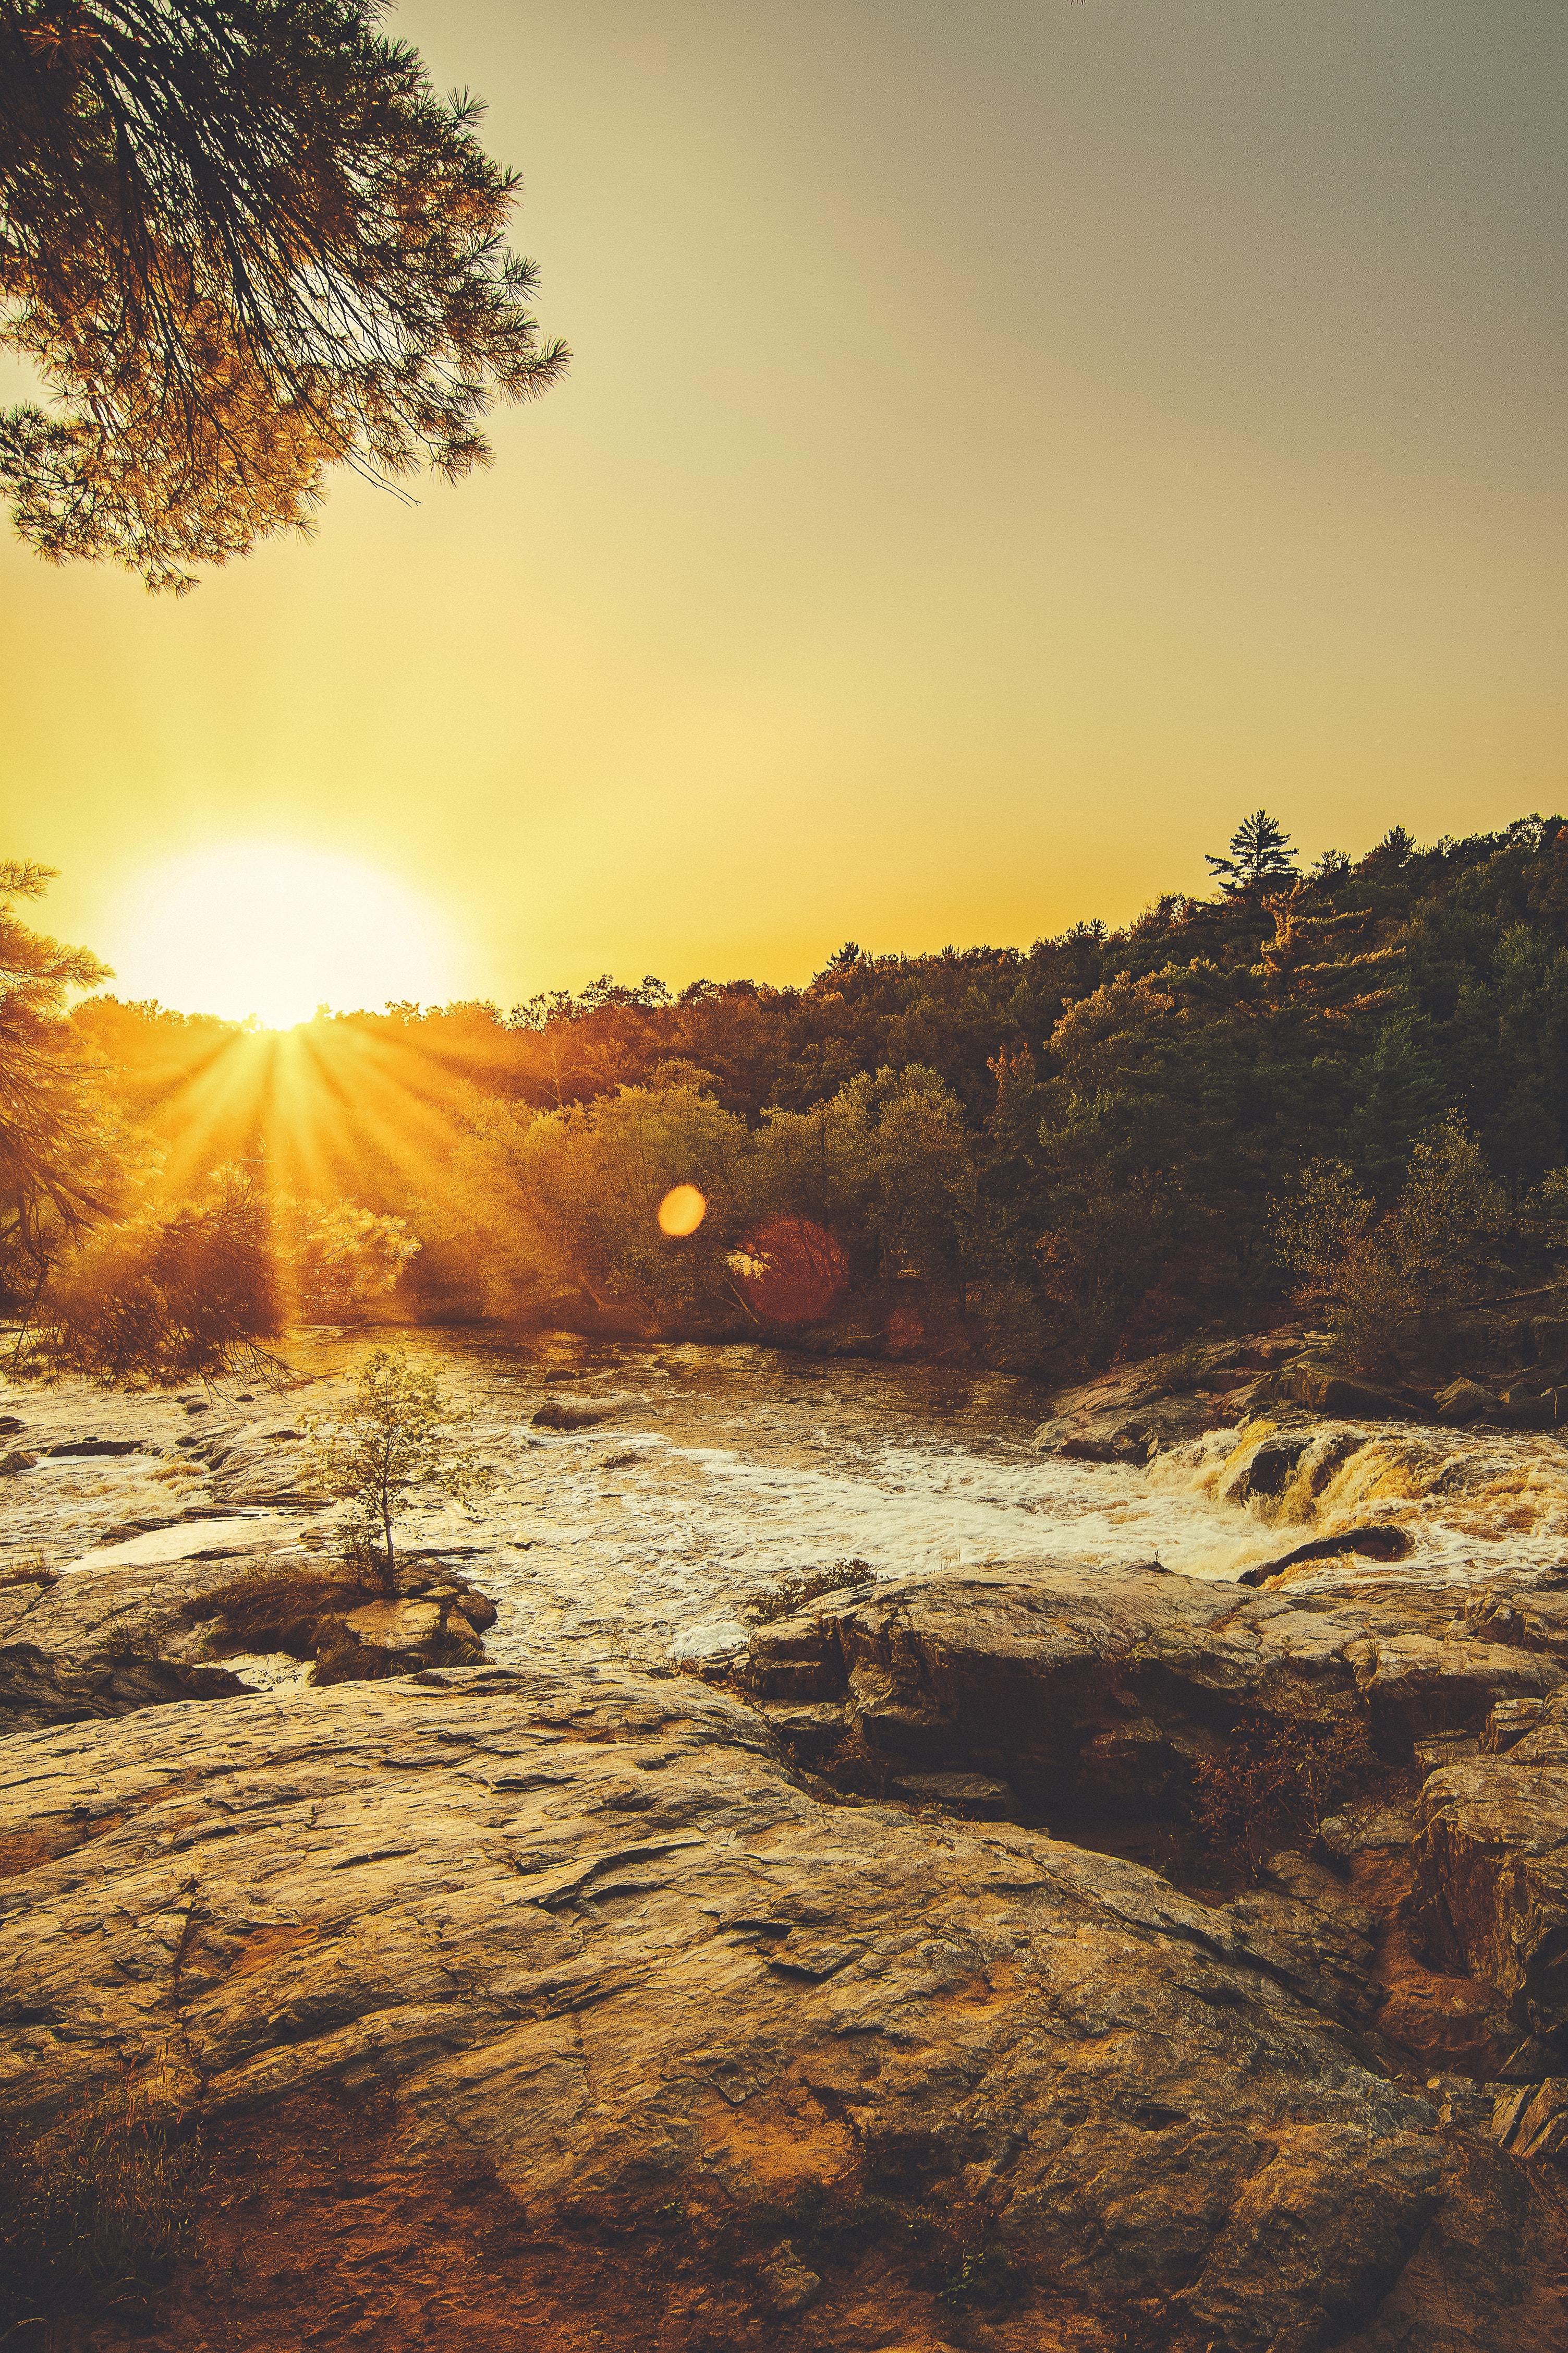
sky, nature, water, tree, sunlight, light, sun, morning, sunset, wilderness, river, horizon, cloud, sunrise, evening, landscape, reflection, leaf, rock, atmosphere, winter, geology, sea, plant, branch, watercourse, lens flare, hill, national park, mountain, soil, bank, forest, coast, world, snow, lake